Nickelodeon Kart Racers

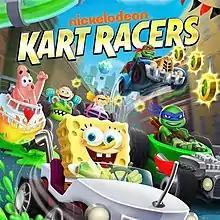

Nickelodeon Kart Racers is a 2018 racing game developed by Bamtang Games and published by GameMill Entertainment in North America and Maximum Games in Europe. The game features Nickelodeon characters in a crossover, including "SpongeBob SquarePants", "Hey Arnold!", "Teenage Mutant Ninja Turtles", and "Rugrats". The game was released in North America on October 23, 2018, and in Europe on October 26, 2018, for Nintendo Switch, PlayStation 4, and Xbox One. A sequel, "", was released in October 2020. A third entry, "", was released on October 14, 2022.